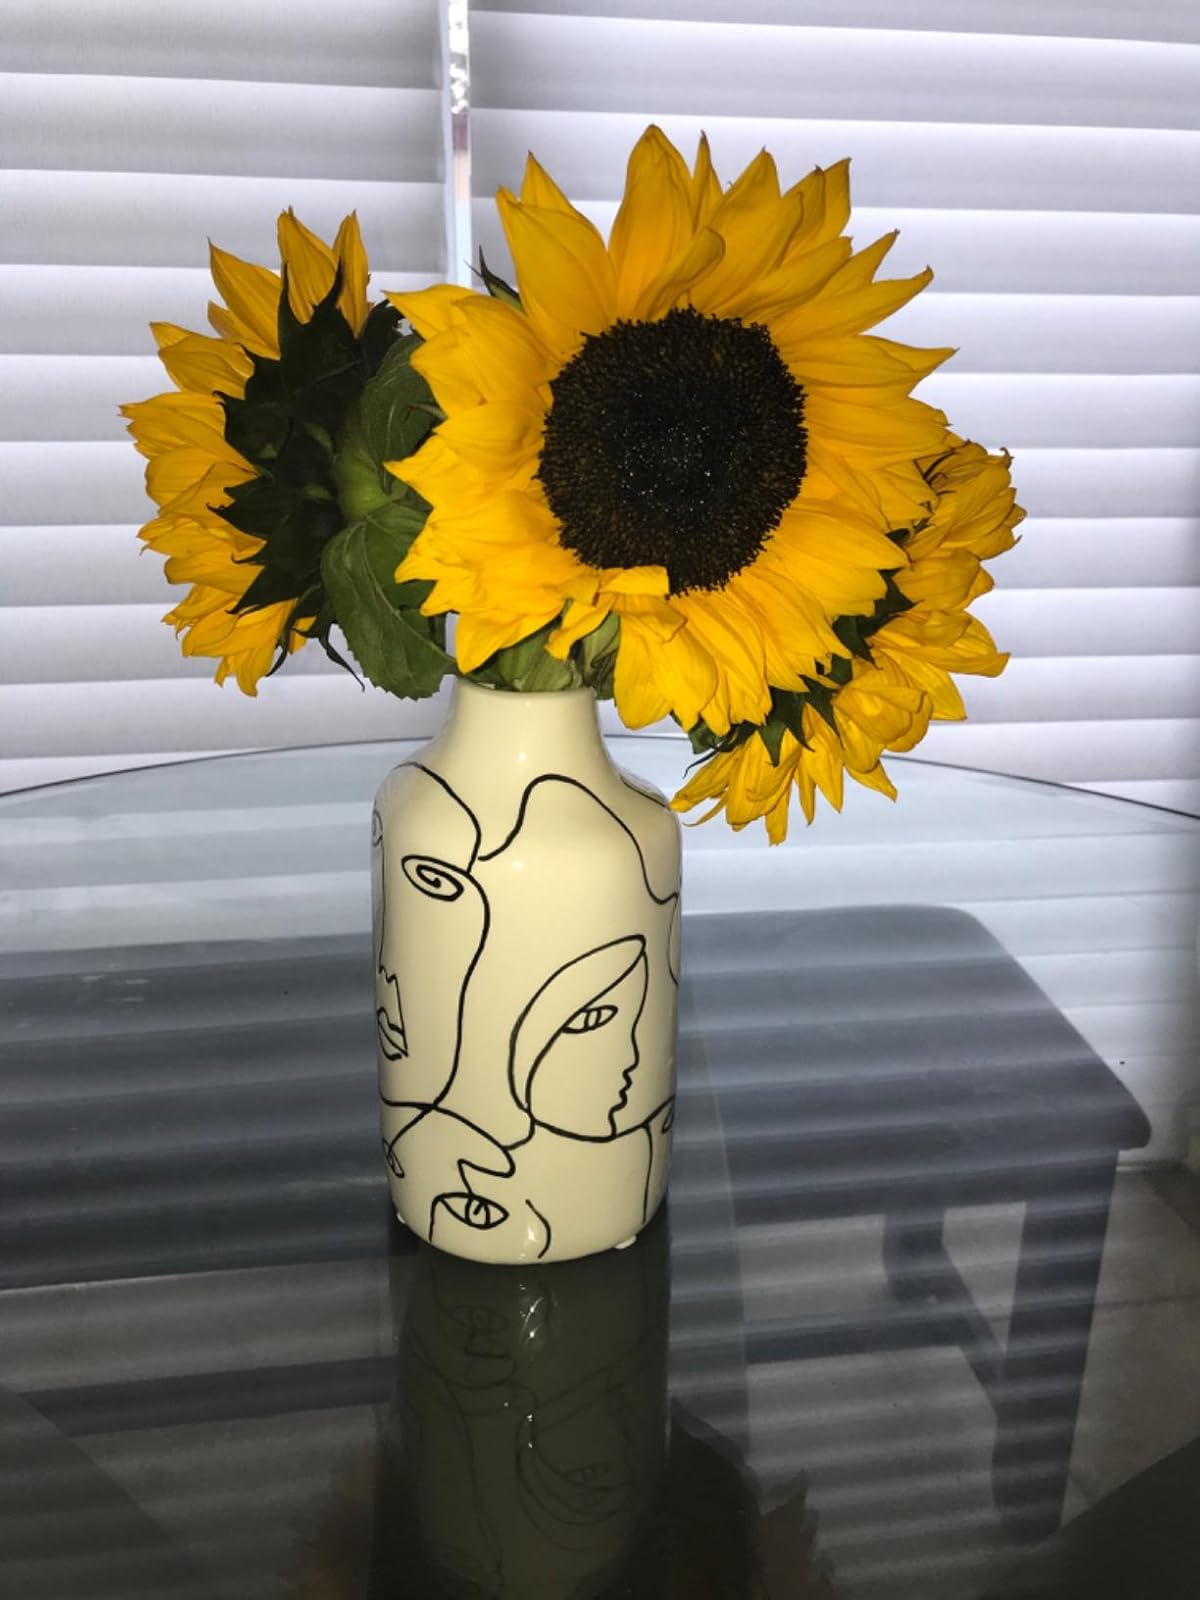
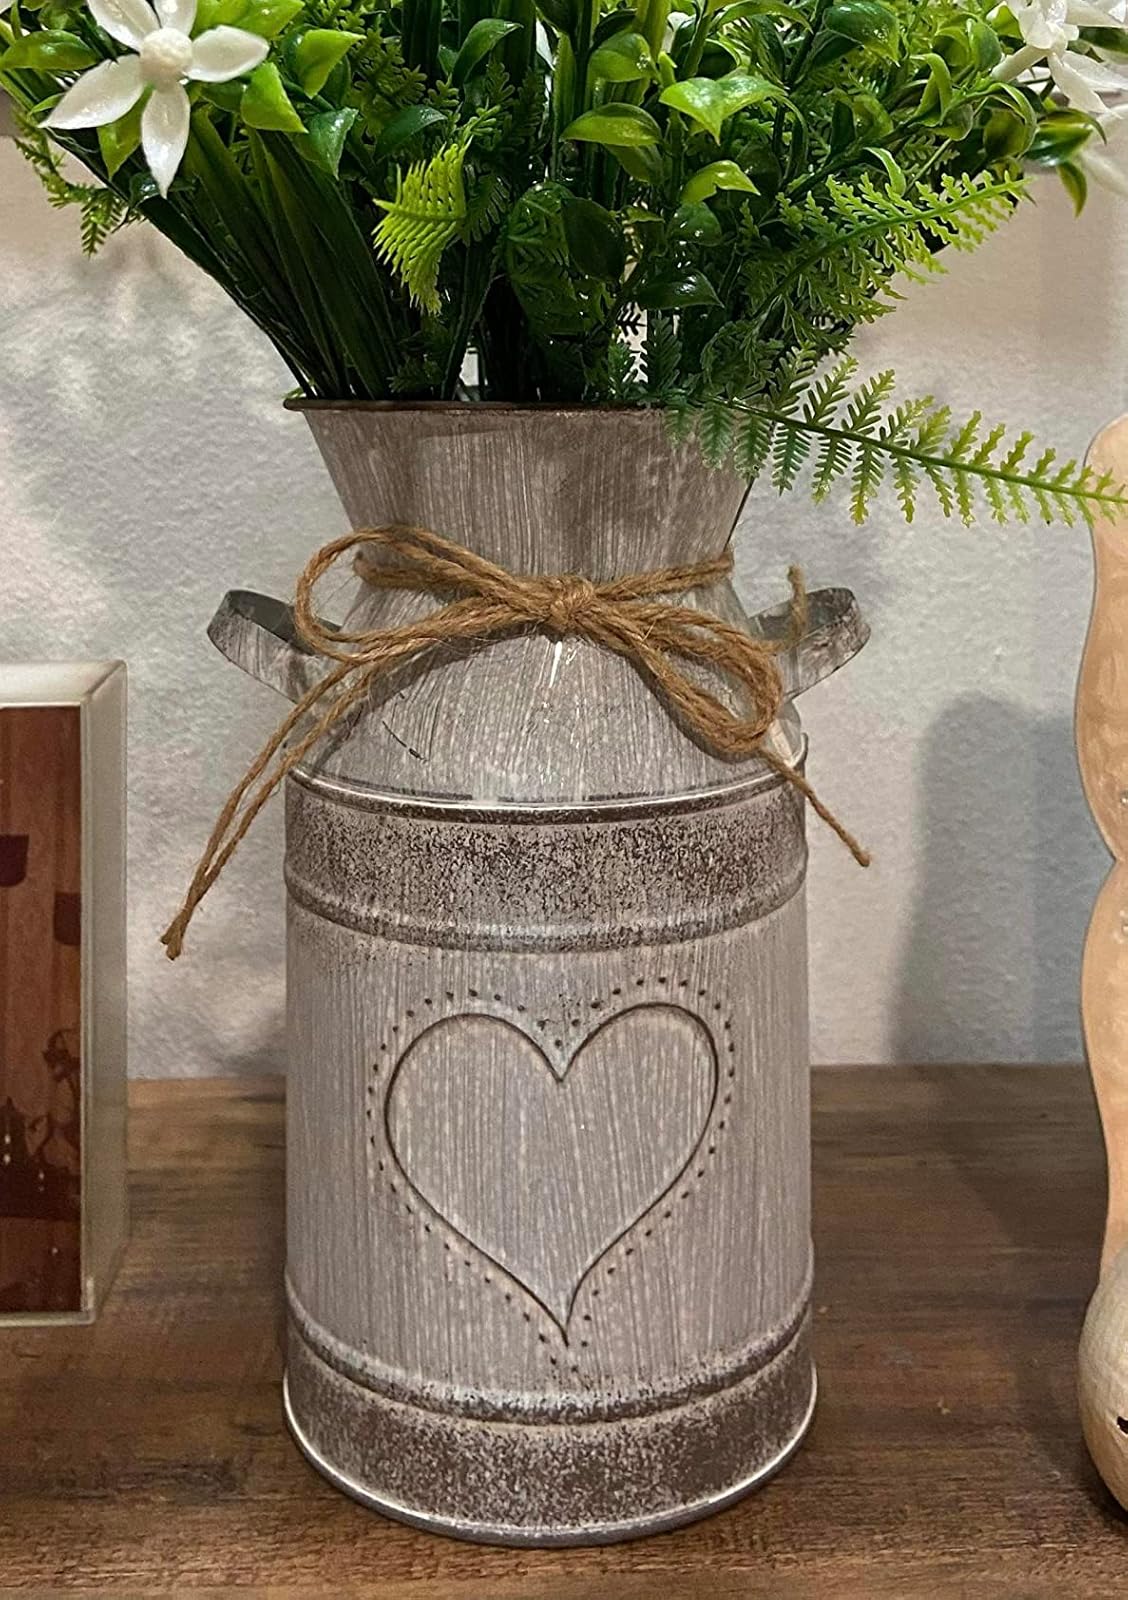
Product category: vase
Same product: no